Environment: real
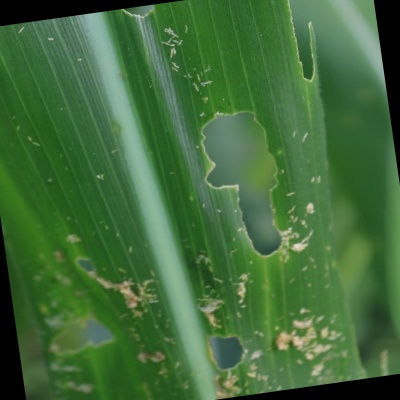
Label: fall_armyworm